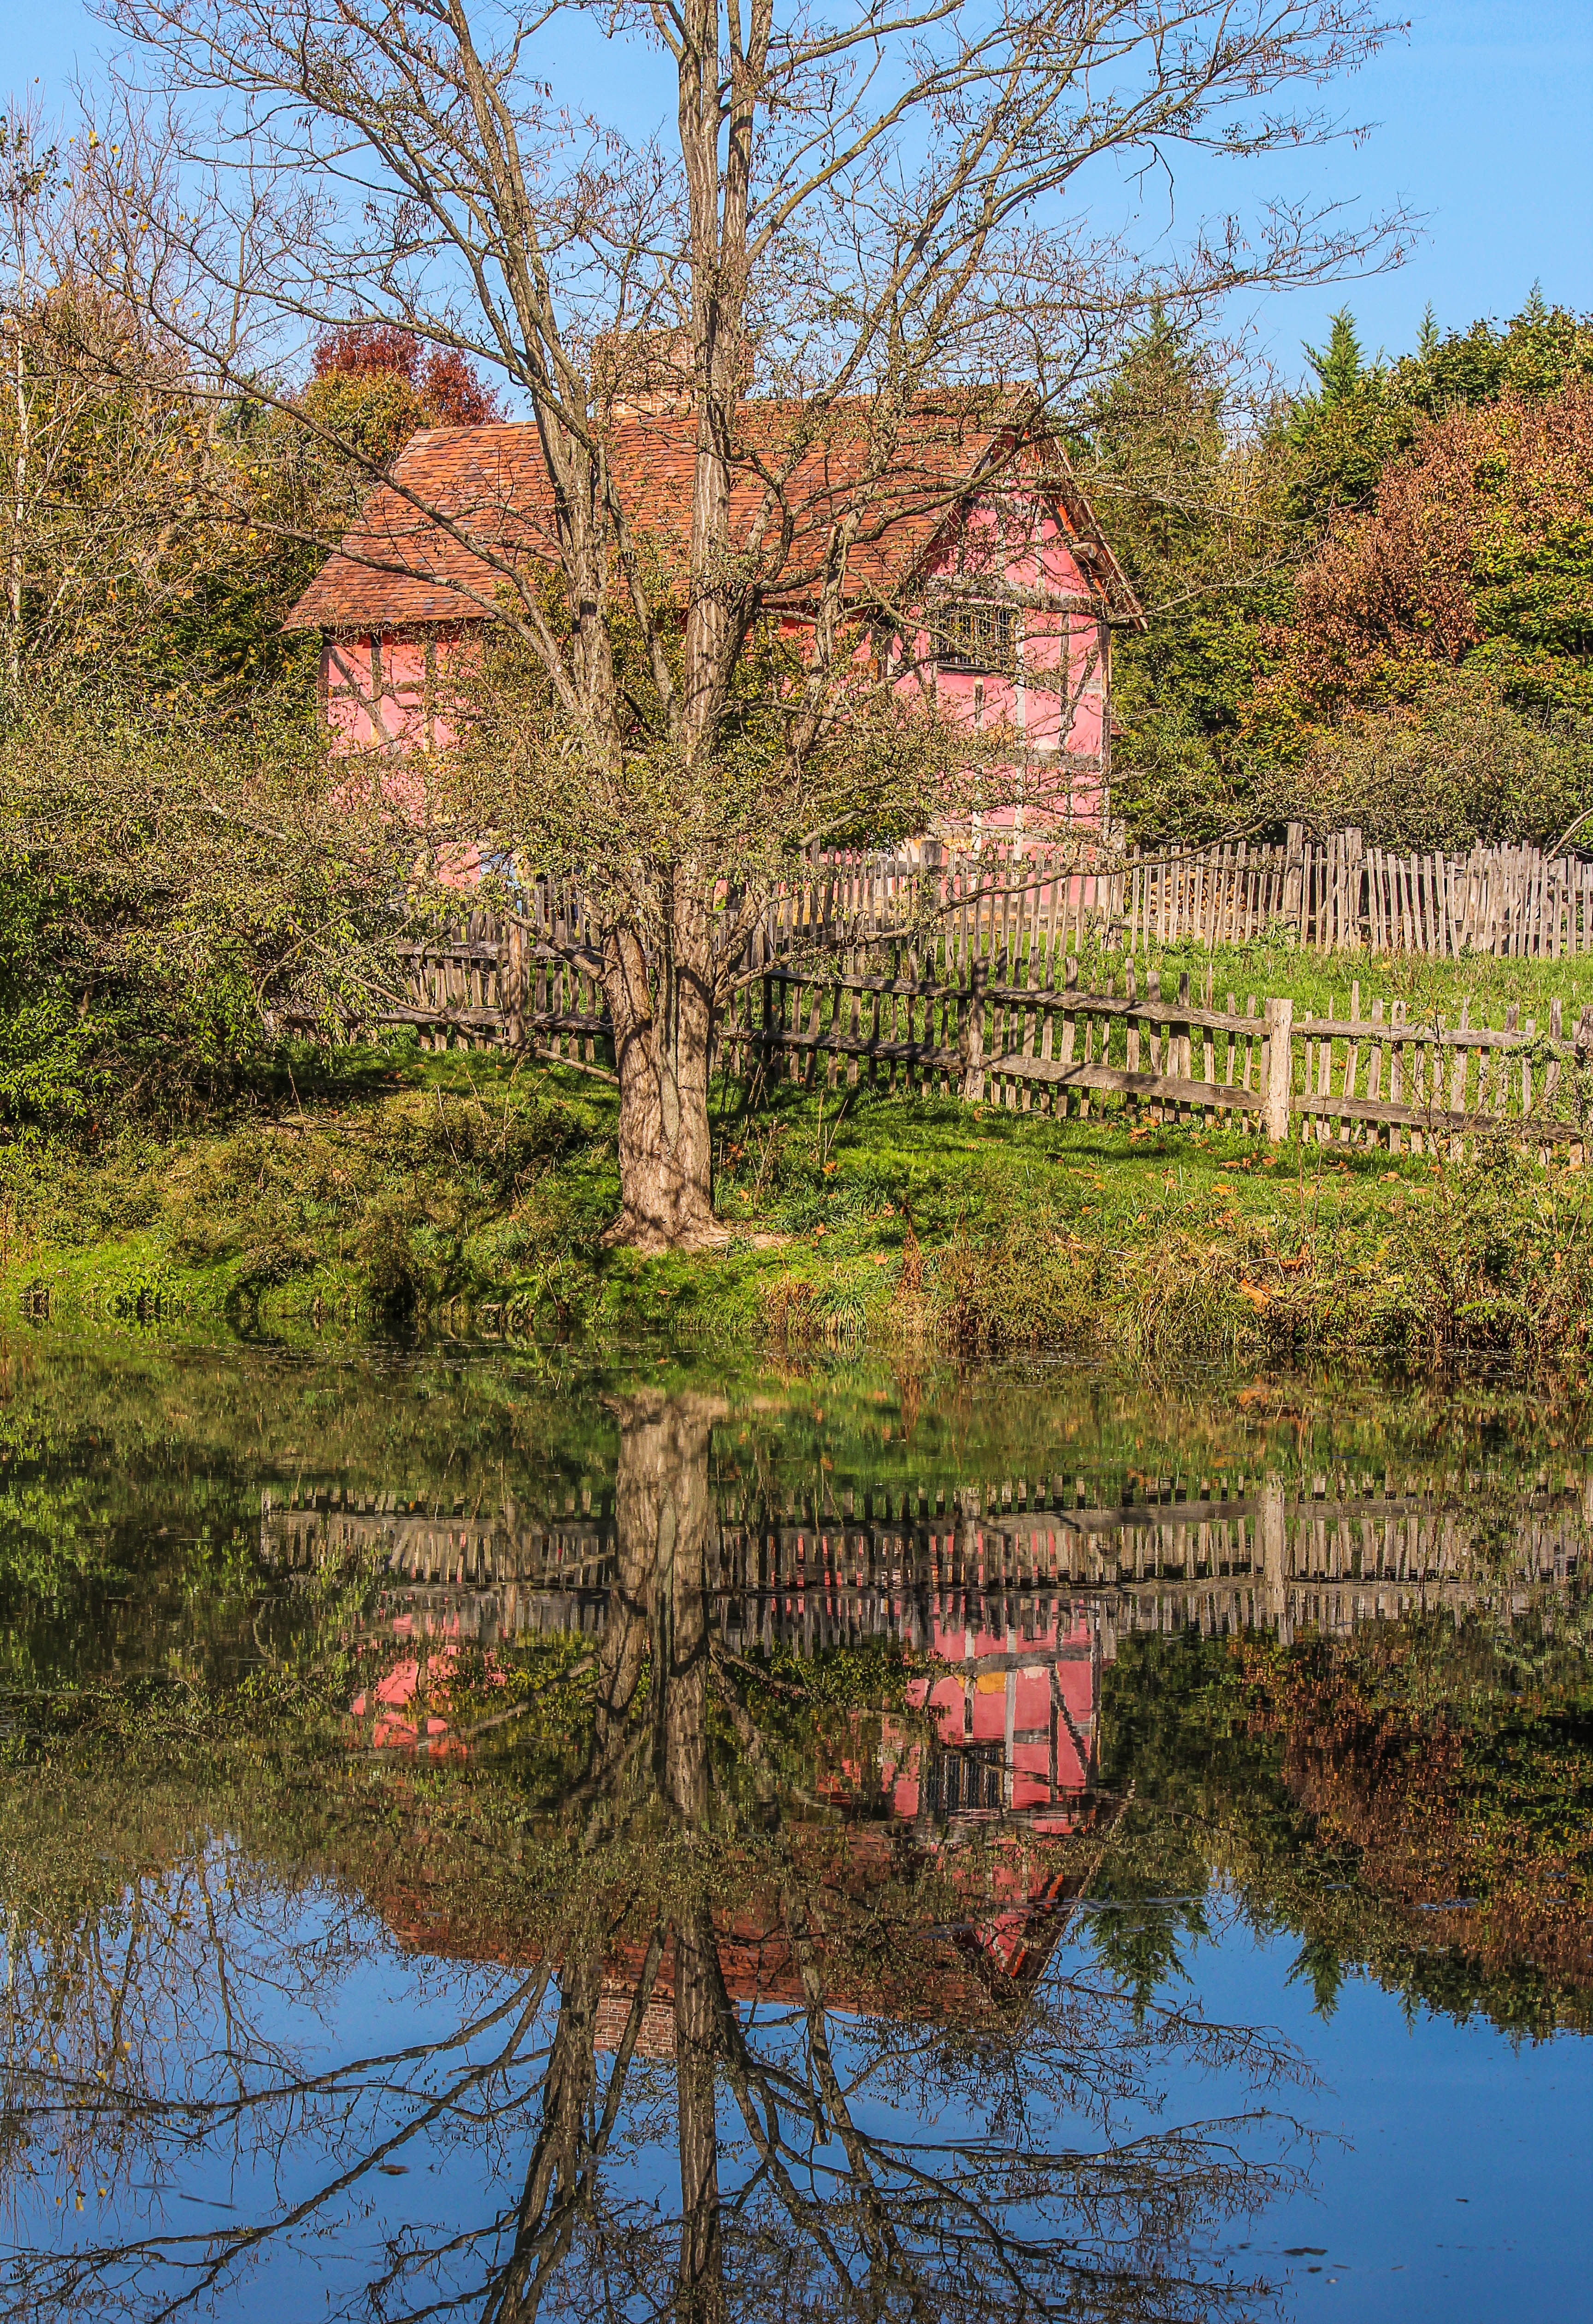
tree, plant, farm, leaf, fall, flower, lake, river, pond, reflection, museum, autumn, garden, season, waterway, wetland, woodland, woody plant, tudor style house